St Michael and All Angels Church, Polwatte

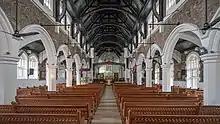
Church interior

A new chapel was the constructed on the present site was erected in 1865. Two years later it was enlarged and dedicated to St. Thomas on his feast day, 21 December 1867 by Bishop Piers Claughton. In 1886 Archdeacon Walter Edmond Matthew introduced services in English and proposed that the name be changed to 'Church of the Good Shepherd' to avoid confusion with a similar named church in Kotahena. The congregation however decided upon St Michael and All Angels, with the church dedicated on St. Michael’s Day, 29 September 1887. Rev. P. B. Moonemale was appointed as the first resident priest. In 1896 two aisles were added to the church. In 1899 two new parishes were formed, St. Paul's Church, Milagiriya and St. Michael’s.